Edward Watkin

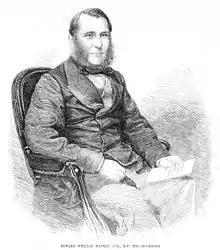

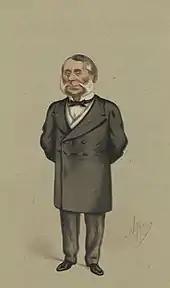
"The Railway Interest". Caricature by Ape published in "Vanity Fair" in 1875.

Watkin was born in Salford, Lancashire, the son of wealthy cotton merchant Absalom Watkin. After a private education, Watkin worked in his father's mill business. Watkin's father was closely involved in the Anti-Corn Law League, and Edward soon joined him, rising to become a key League organiser in Manchester. Through this work, Watkin gained the friendship of the Radical leader Richard Cobden, with whom he remained in contact for the rest of Cobden's life.